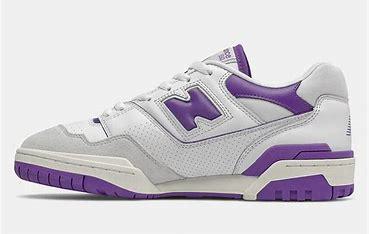
Brand: New
Model: Balance 550